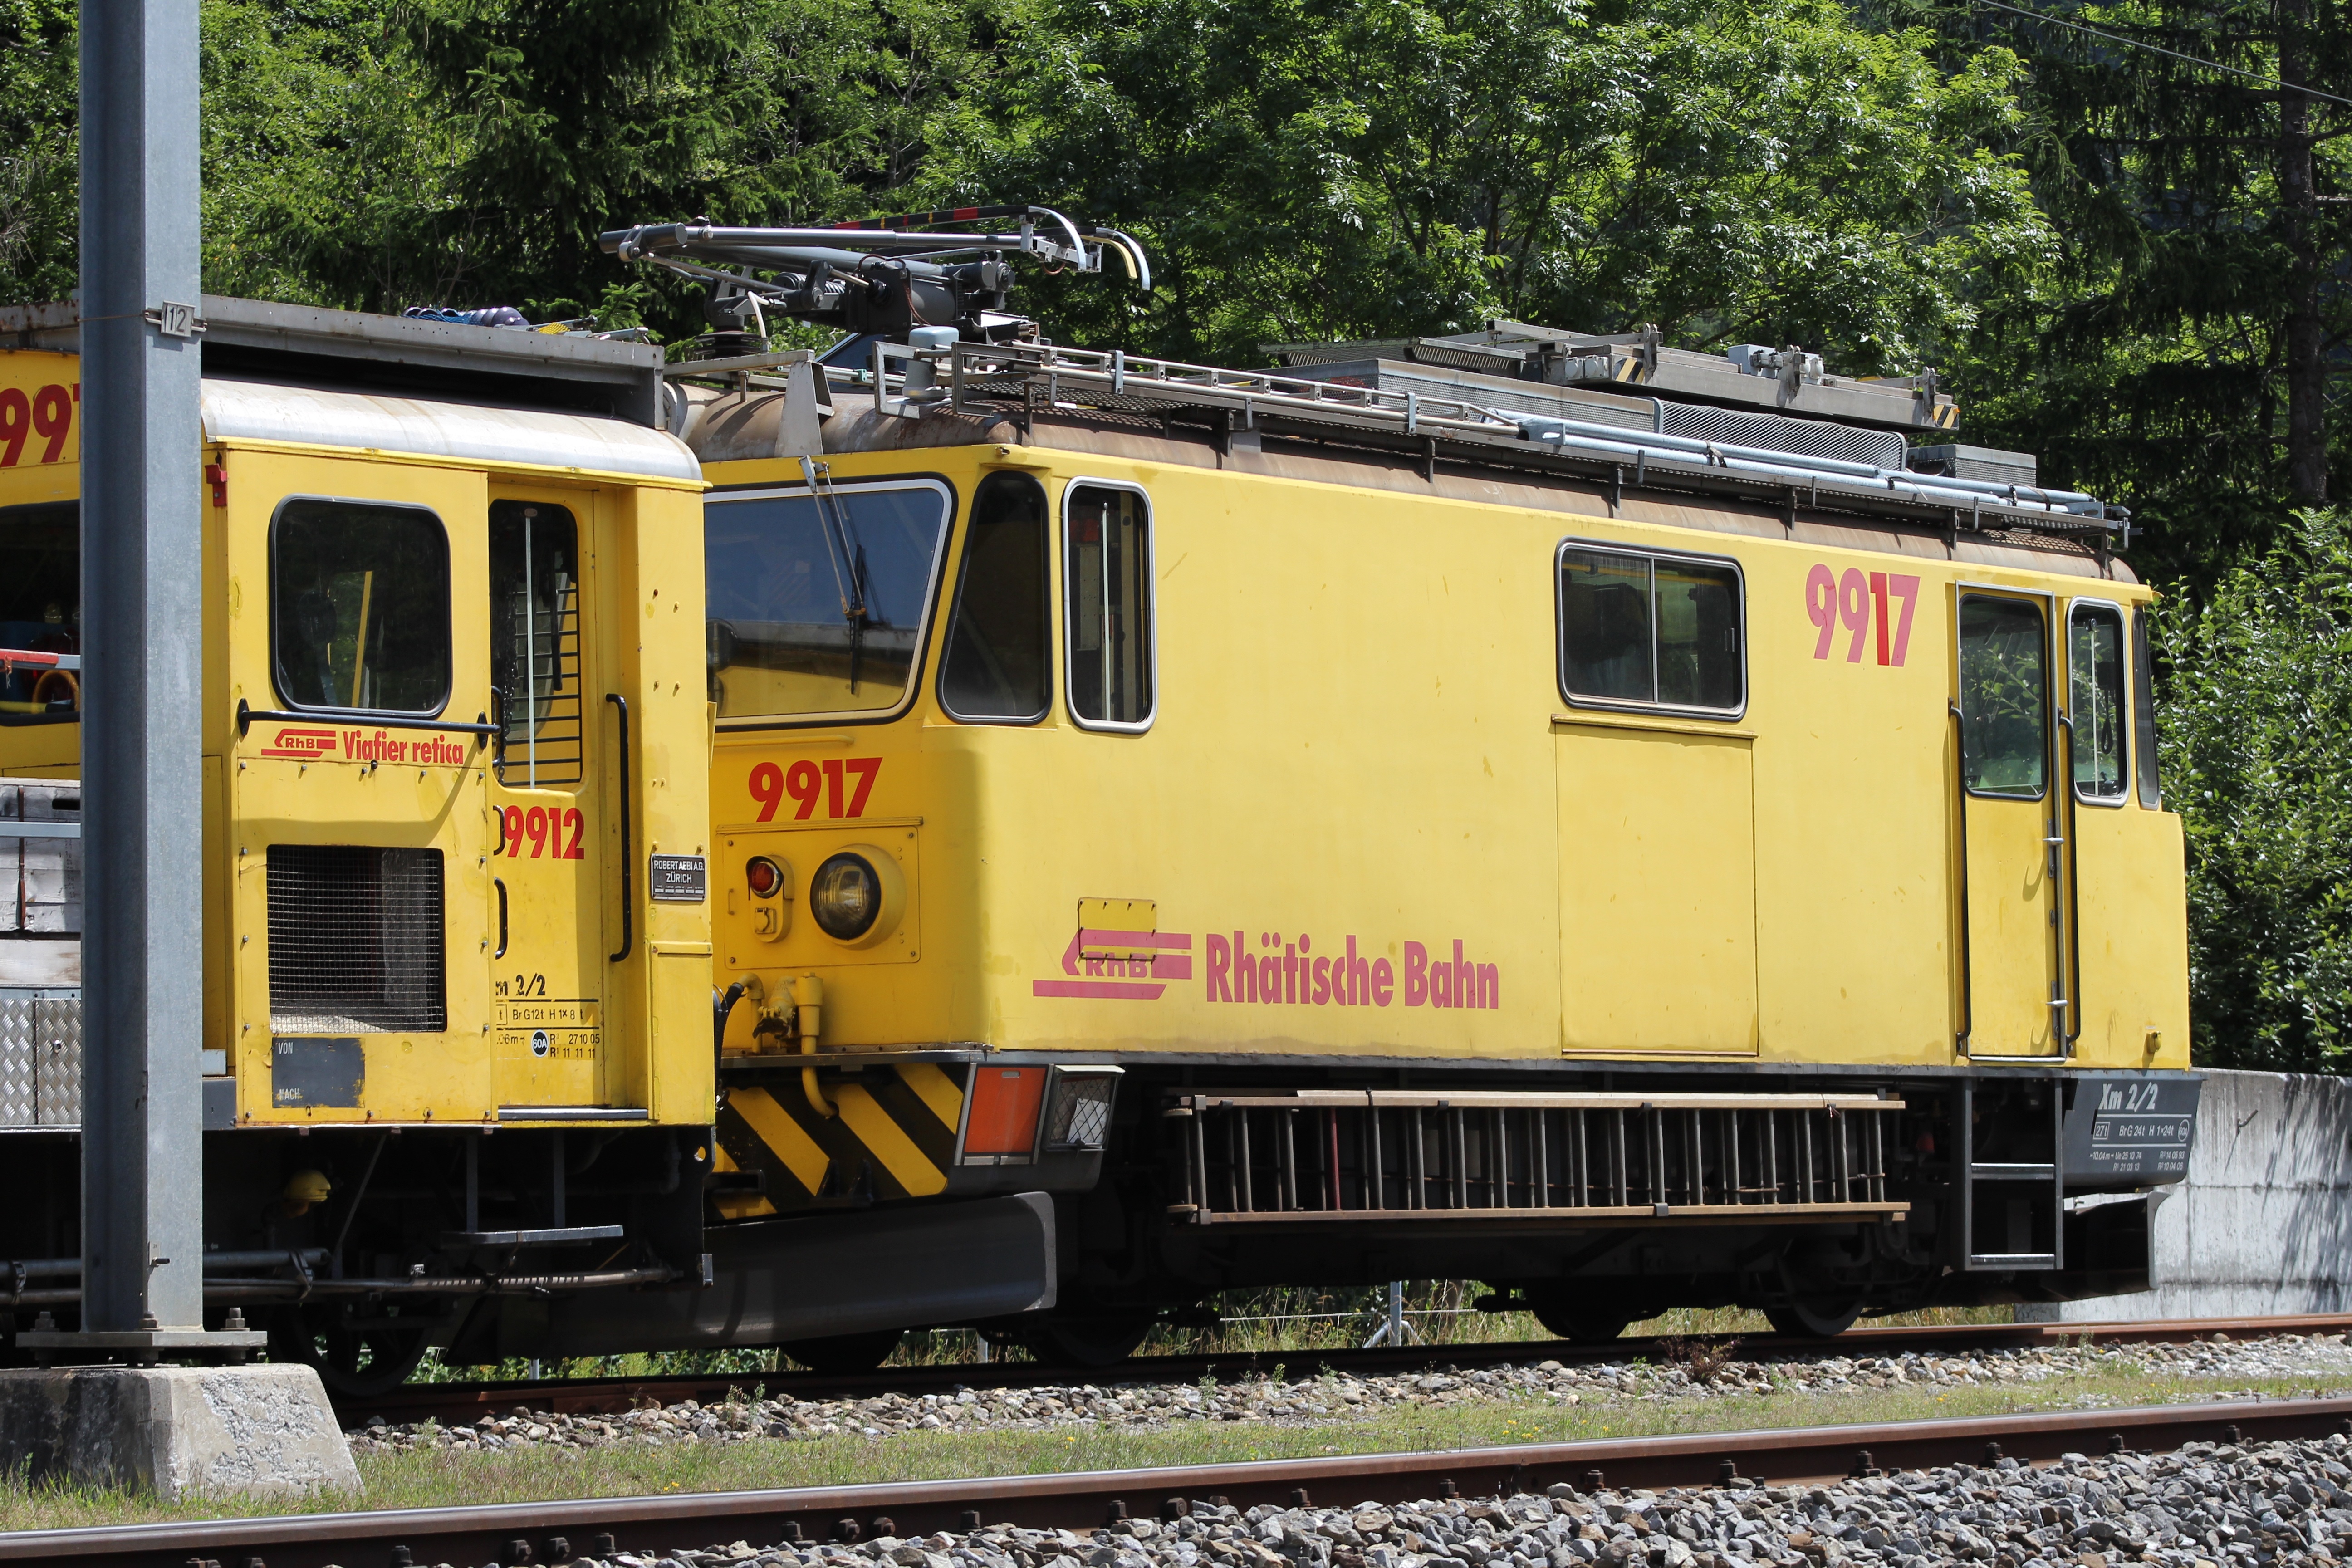
track, railway, train, transport, vehicle, object, electricity, public transport, locomotive, switzerland, passenger, rail transport, electric locomotive, rhb, land vehicle, rolling stock, railroad car, passenger car